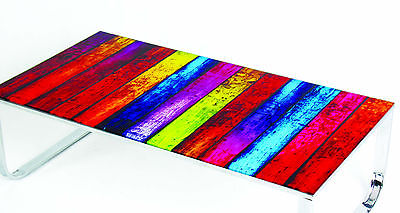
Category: table